Tiwi, Northern Territory

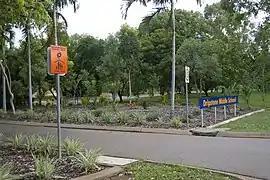
Dripstone Middle School located in Tiwi

Tiwi is a northern suburb of the city of Darwin, Northern Territory, Australia. The suburb is bounded by Trower Road, Henbury Avenue and a coastal strip, separating Casuarina Beach and Lee Point Beach. It is in the Local Government Area of City of Darwin. It is home to Dripstone Middle School.